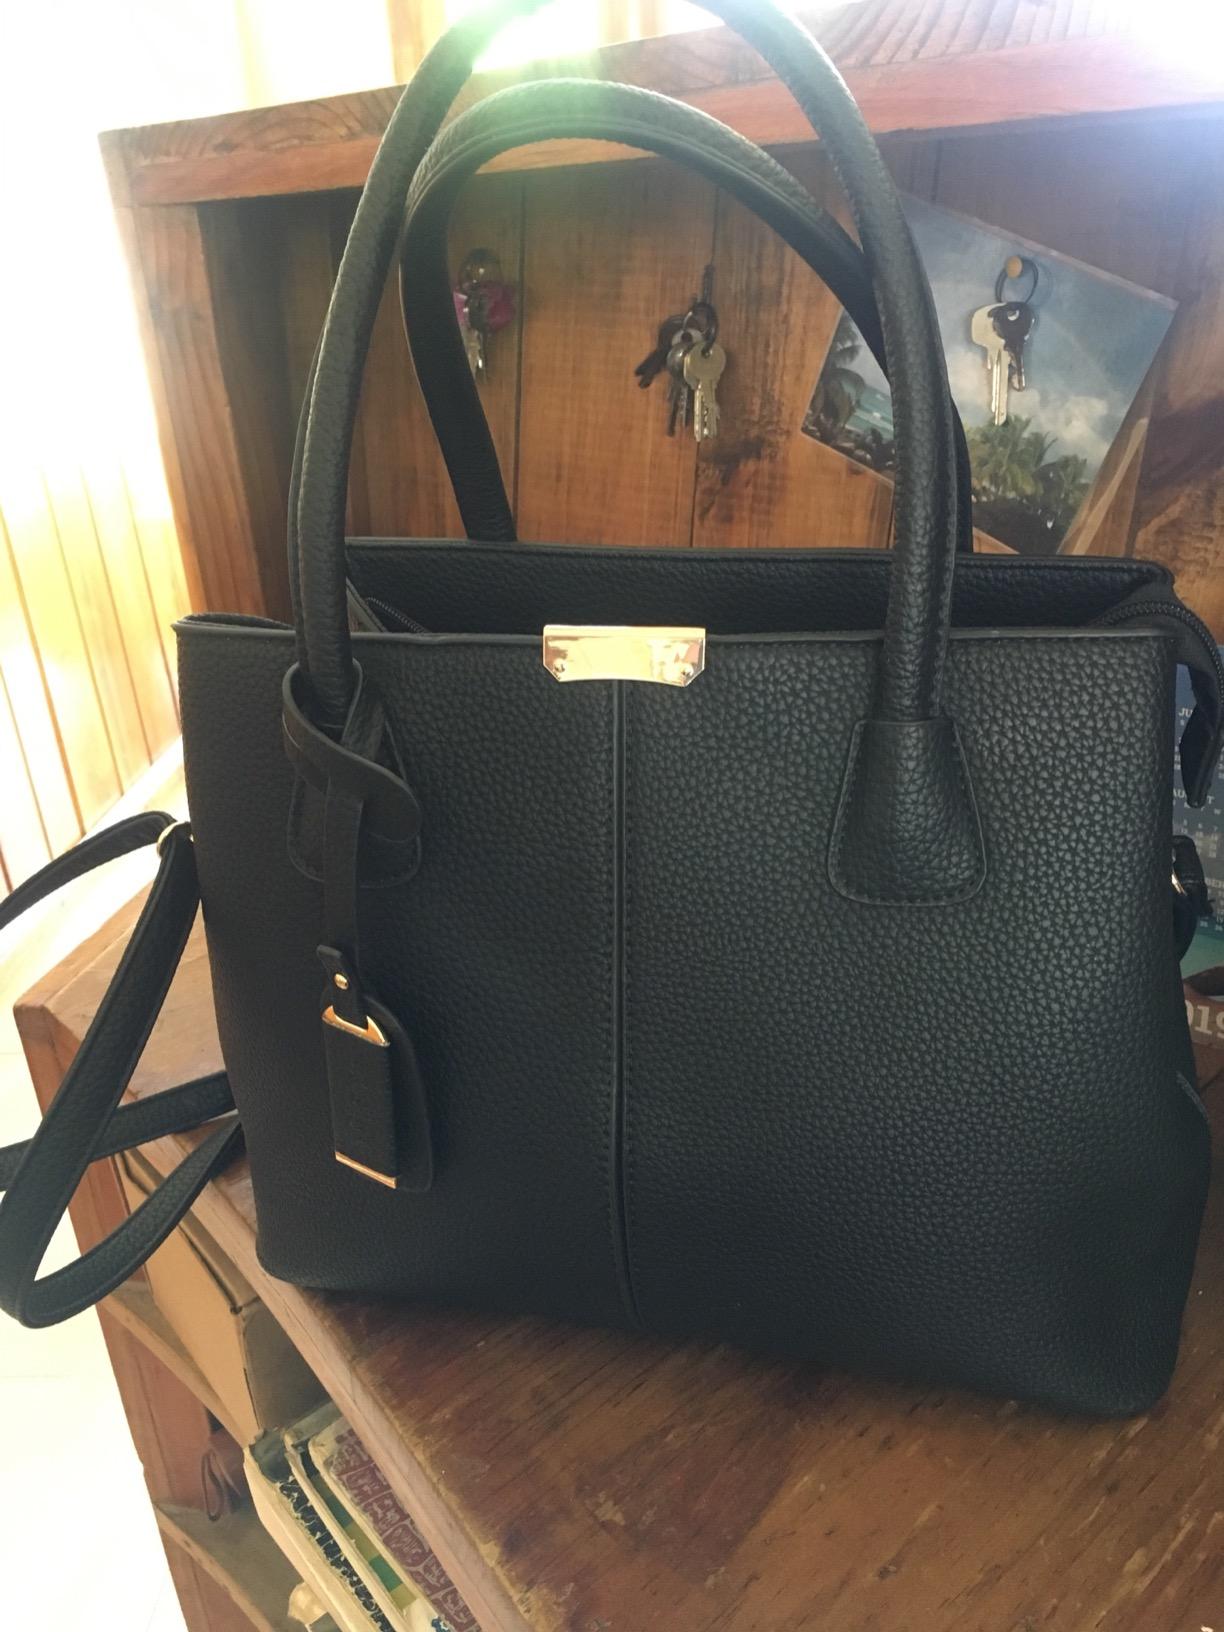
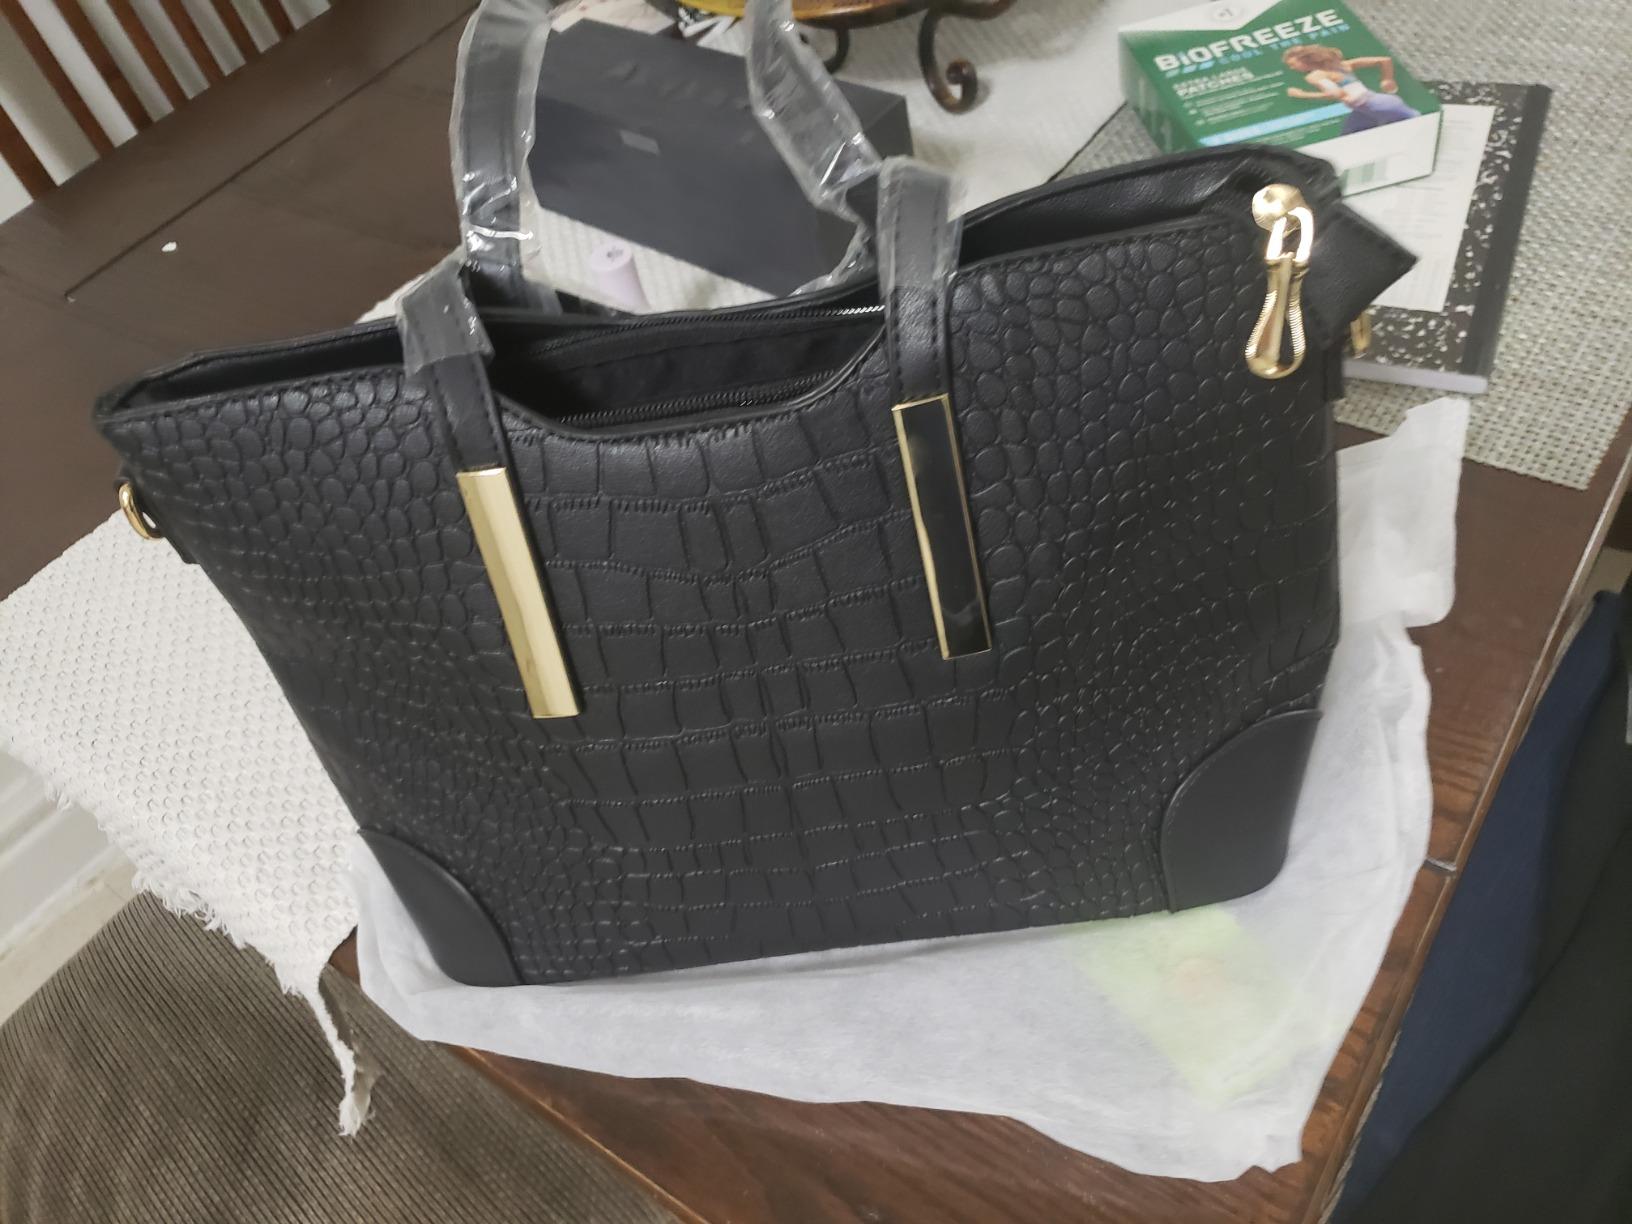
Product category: accessories_handbag
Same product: no